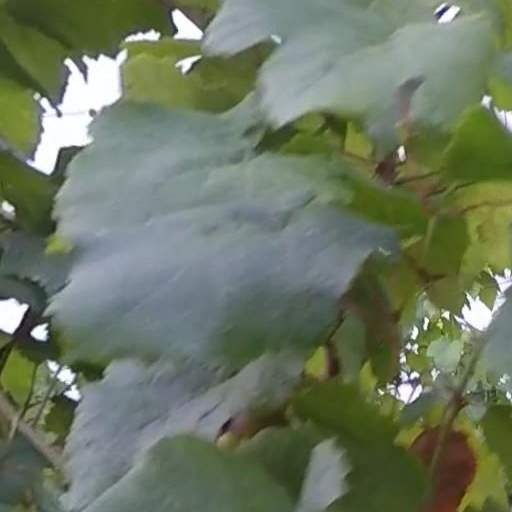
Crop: grape